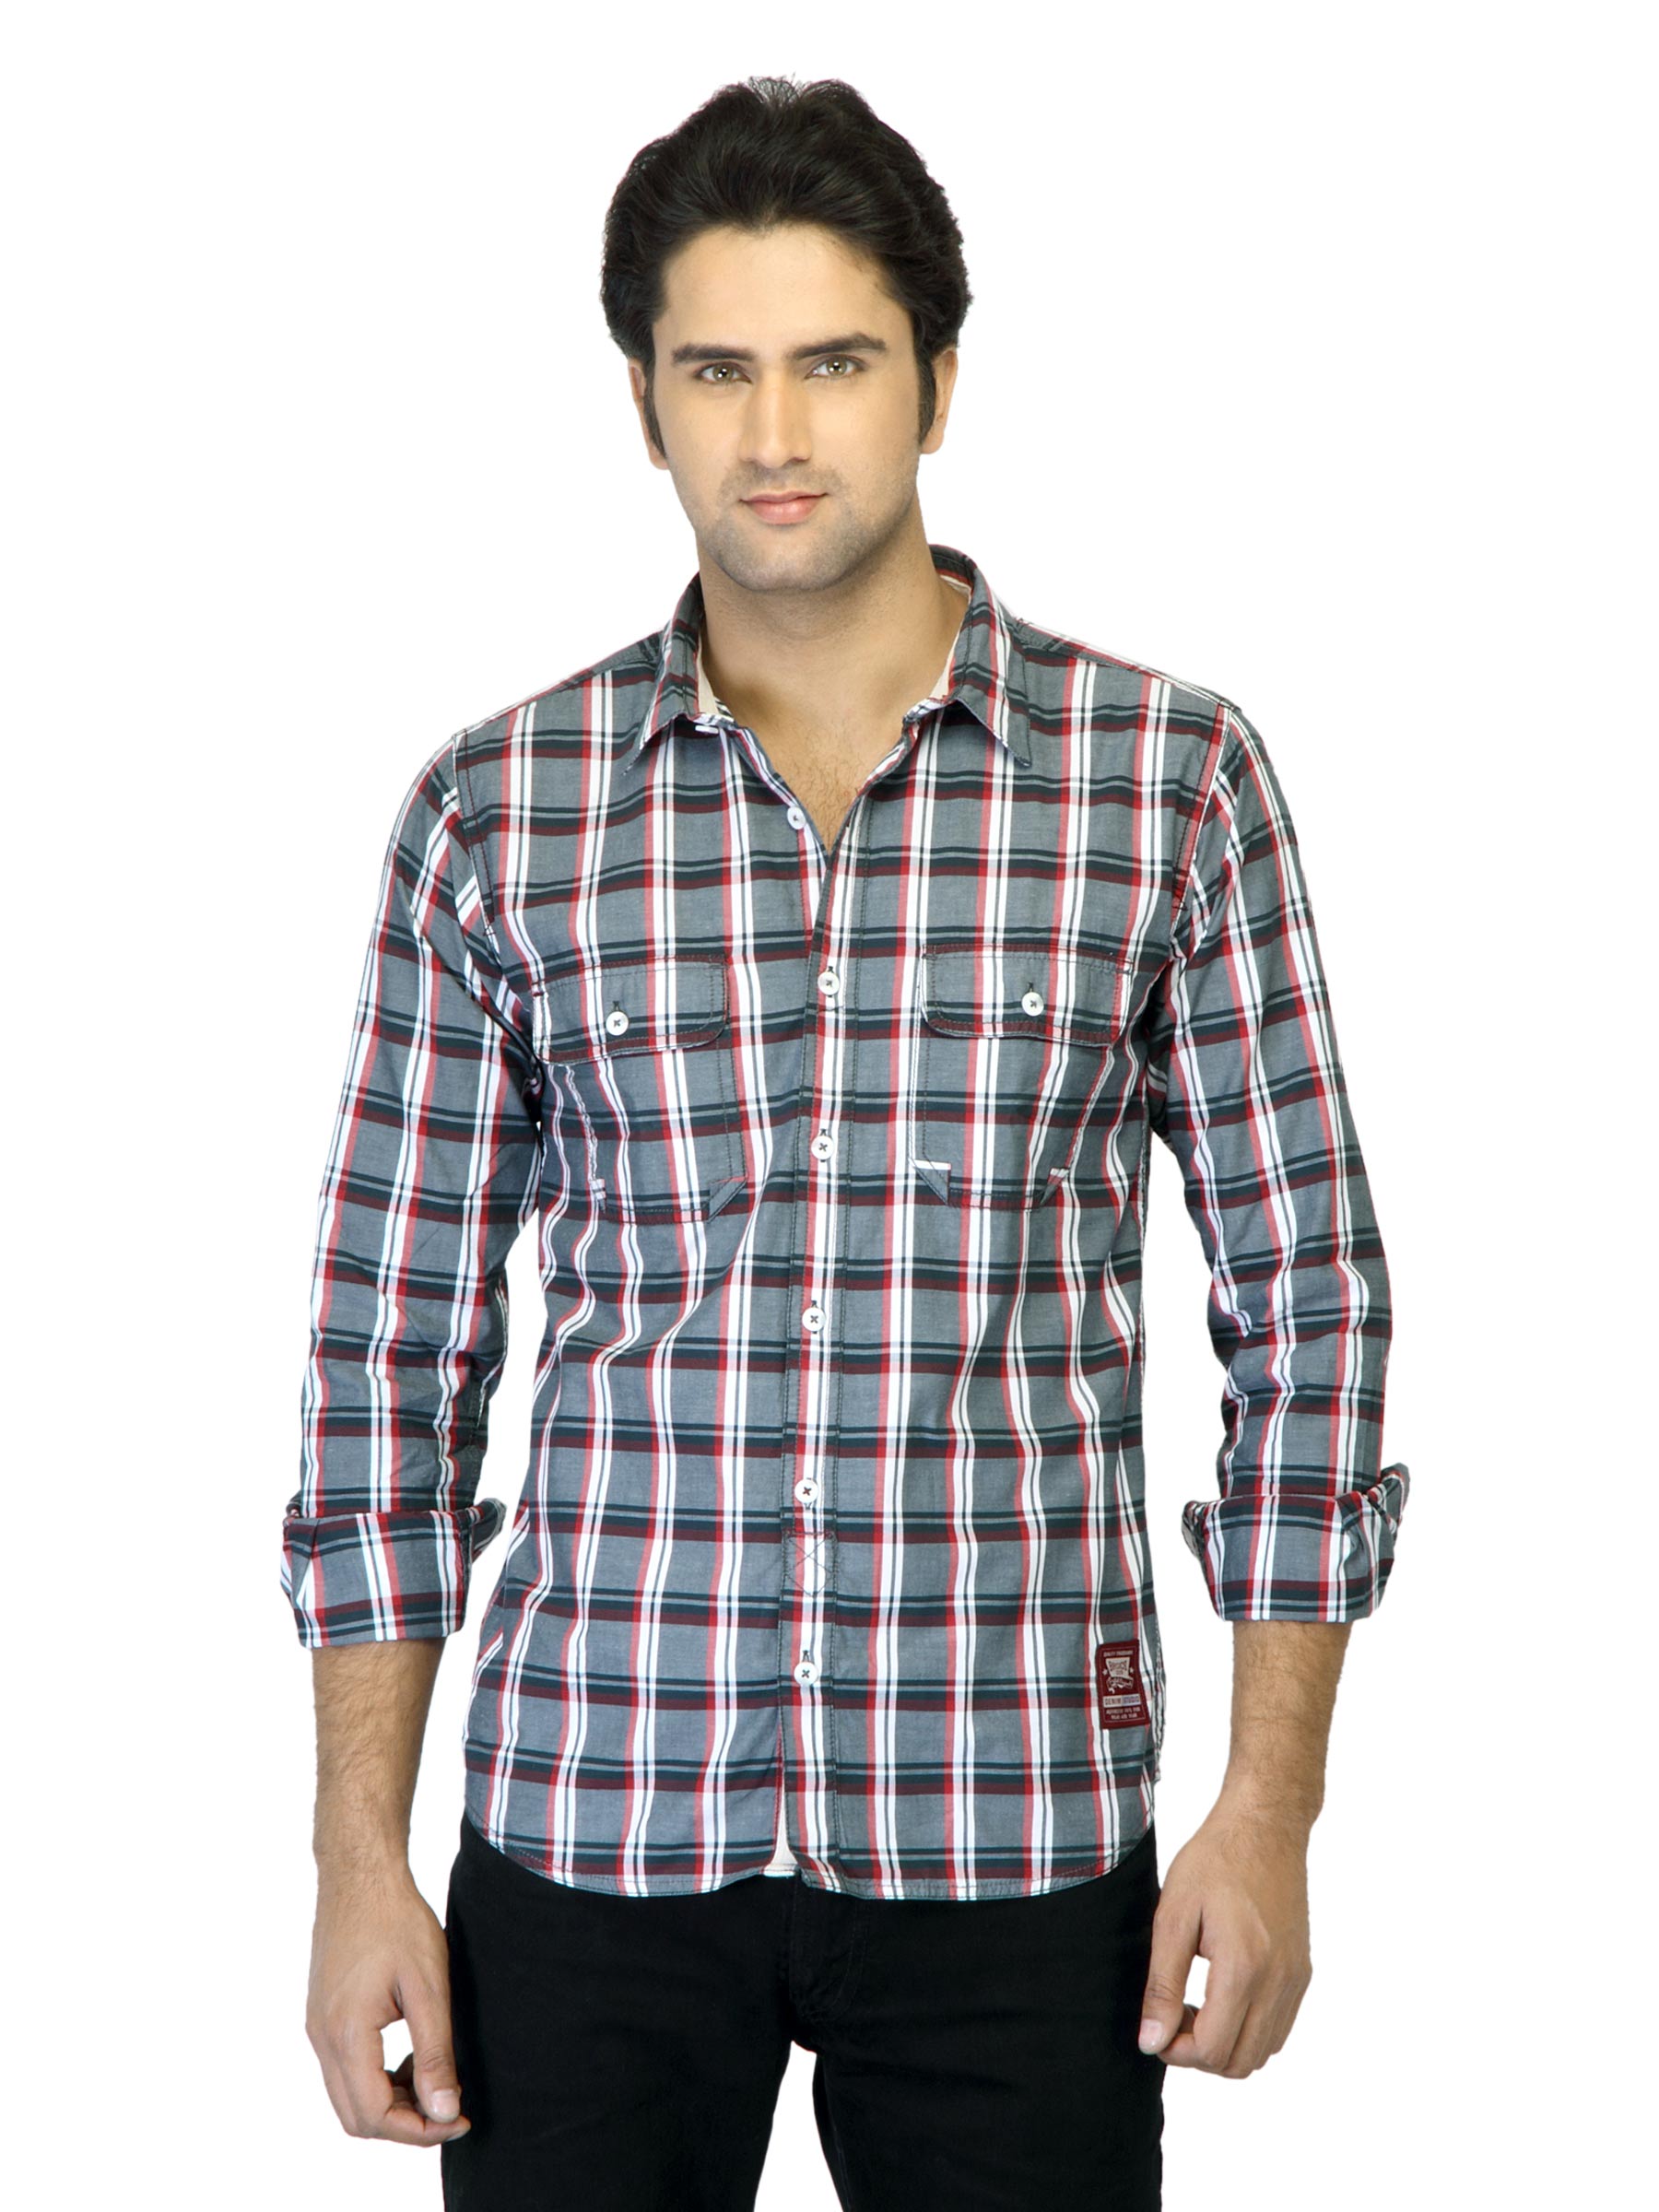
Basics Men Grey Checked Shirt
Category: Apparel / Topwear / Shirts
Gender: Men
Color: Grey
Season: Summer 2012
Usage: Casual